Space Shuttle external tank

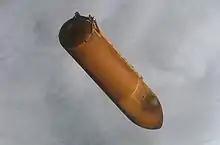
The ET from STS-115 after separation from the orbiter. The scorch mark near the front end of the tank is from the SRB separation motors.

The Space Shuttle external tank (ET) was the component of the Space Shuttle launch vehicle that contained the liquid hydrogen fuel and liquid oxygen oxidizer. During lift-off and ascent it supplied the fuel and oxidizer under pressure to the three RS-25 main engines in the orbiter. The ET was jettisoned just over 10 seconds after main engine cut-off (MECO) and it re-entered the Earth's atmosphere. Unlike the Solid Rocket Boosters, external tanks were not re-used. They broke up before impact in the Indian Ocean (or Pacific Ocean in the case of direct-insertion launch trajectories), away from shipping lanes and were not recovered.